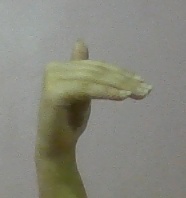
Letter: khaa